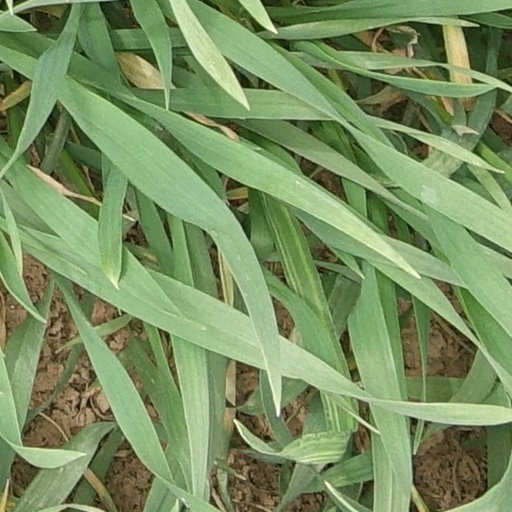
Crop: wheat